Pennsylvania Railroad World War II Memorial

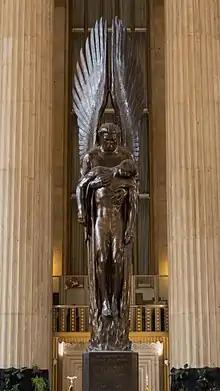

The Pennsylvania Railroad World War II Memorial is a monument on the main concourse of 30th Street Station in Philadelphia, Pennsylvania. It commemorates the 1,307 Pennsylvania Railroad employees who died in World War II.